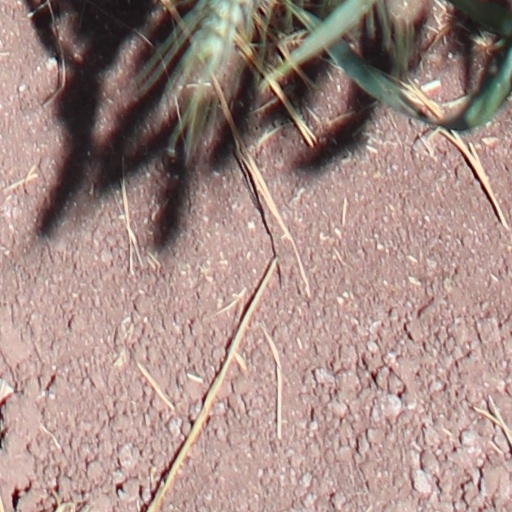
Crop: wheat